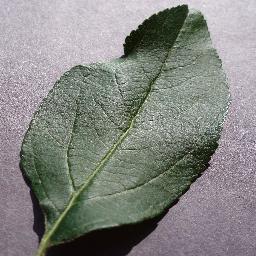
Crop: apple
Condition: healthy